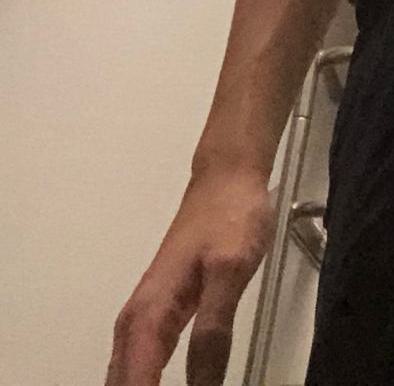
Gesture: no_gesture